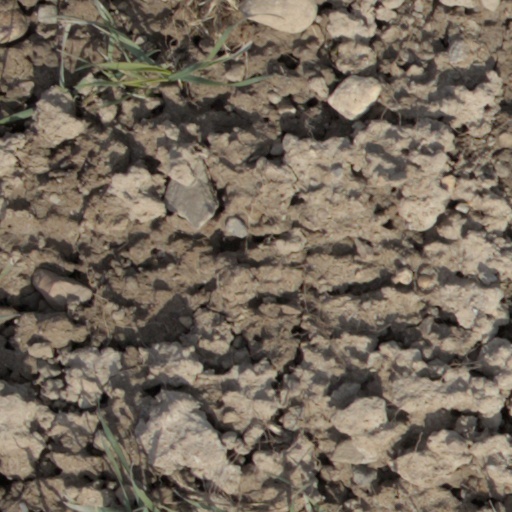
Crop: wheat